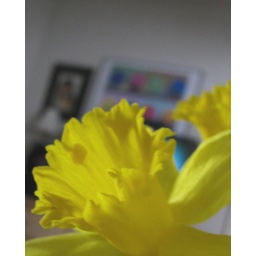
flowers in da house